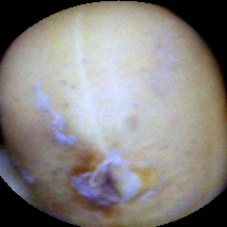
Label: Spotted